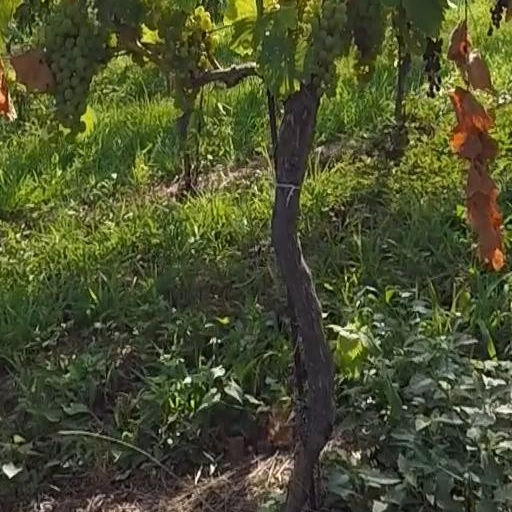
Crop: grape